Whitehill Formation

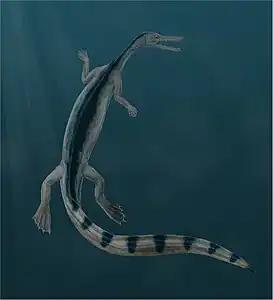
Interpretation of "Stereosternum"

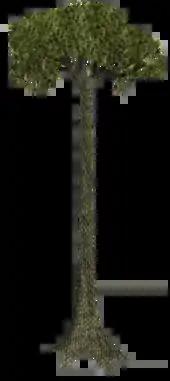
Interpretation of "Lepidodendron"

The Whitehill Formation has provided a variety of fossil insects, rare flora and "Mesosaurus" fossils, typical for the Permian of Gondwana. The mesosaurids are preserved as molds filled with gypsum crystals; they are commonly disarticulated. More rarely, casts of mesosaurids are found. Plant stems are similarly rare, and most commonly occur as chloritized fragments floating in the pink lower, more massive mudstone succession of the Whitehill Formation, while coprolites containing either palaeoniscoid scales or fragmentary crustacean carapaces are preserved on bedding planes.